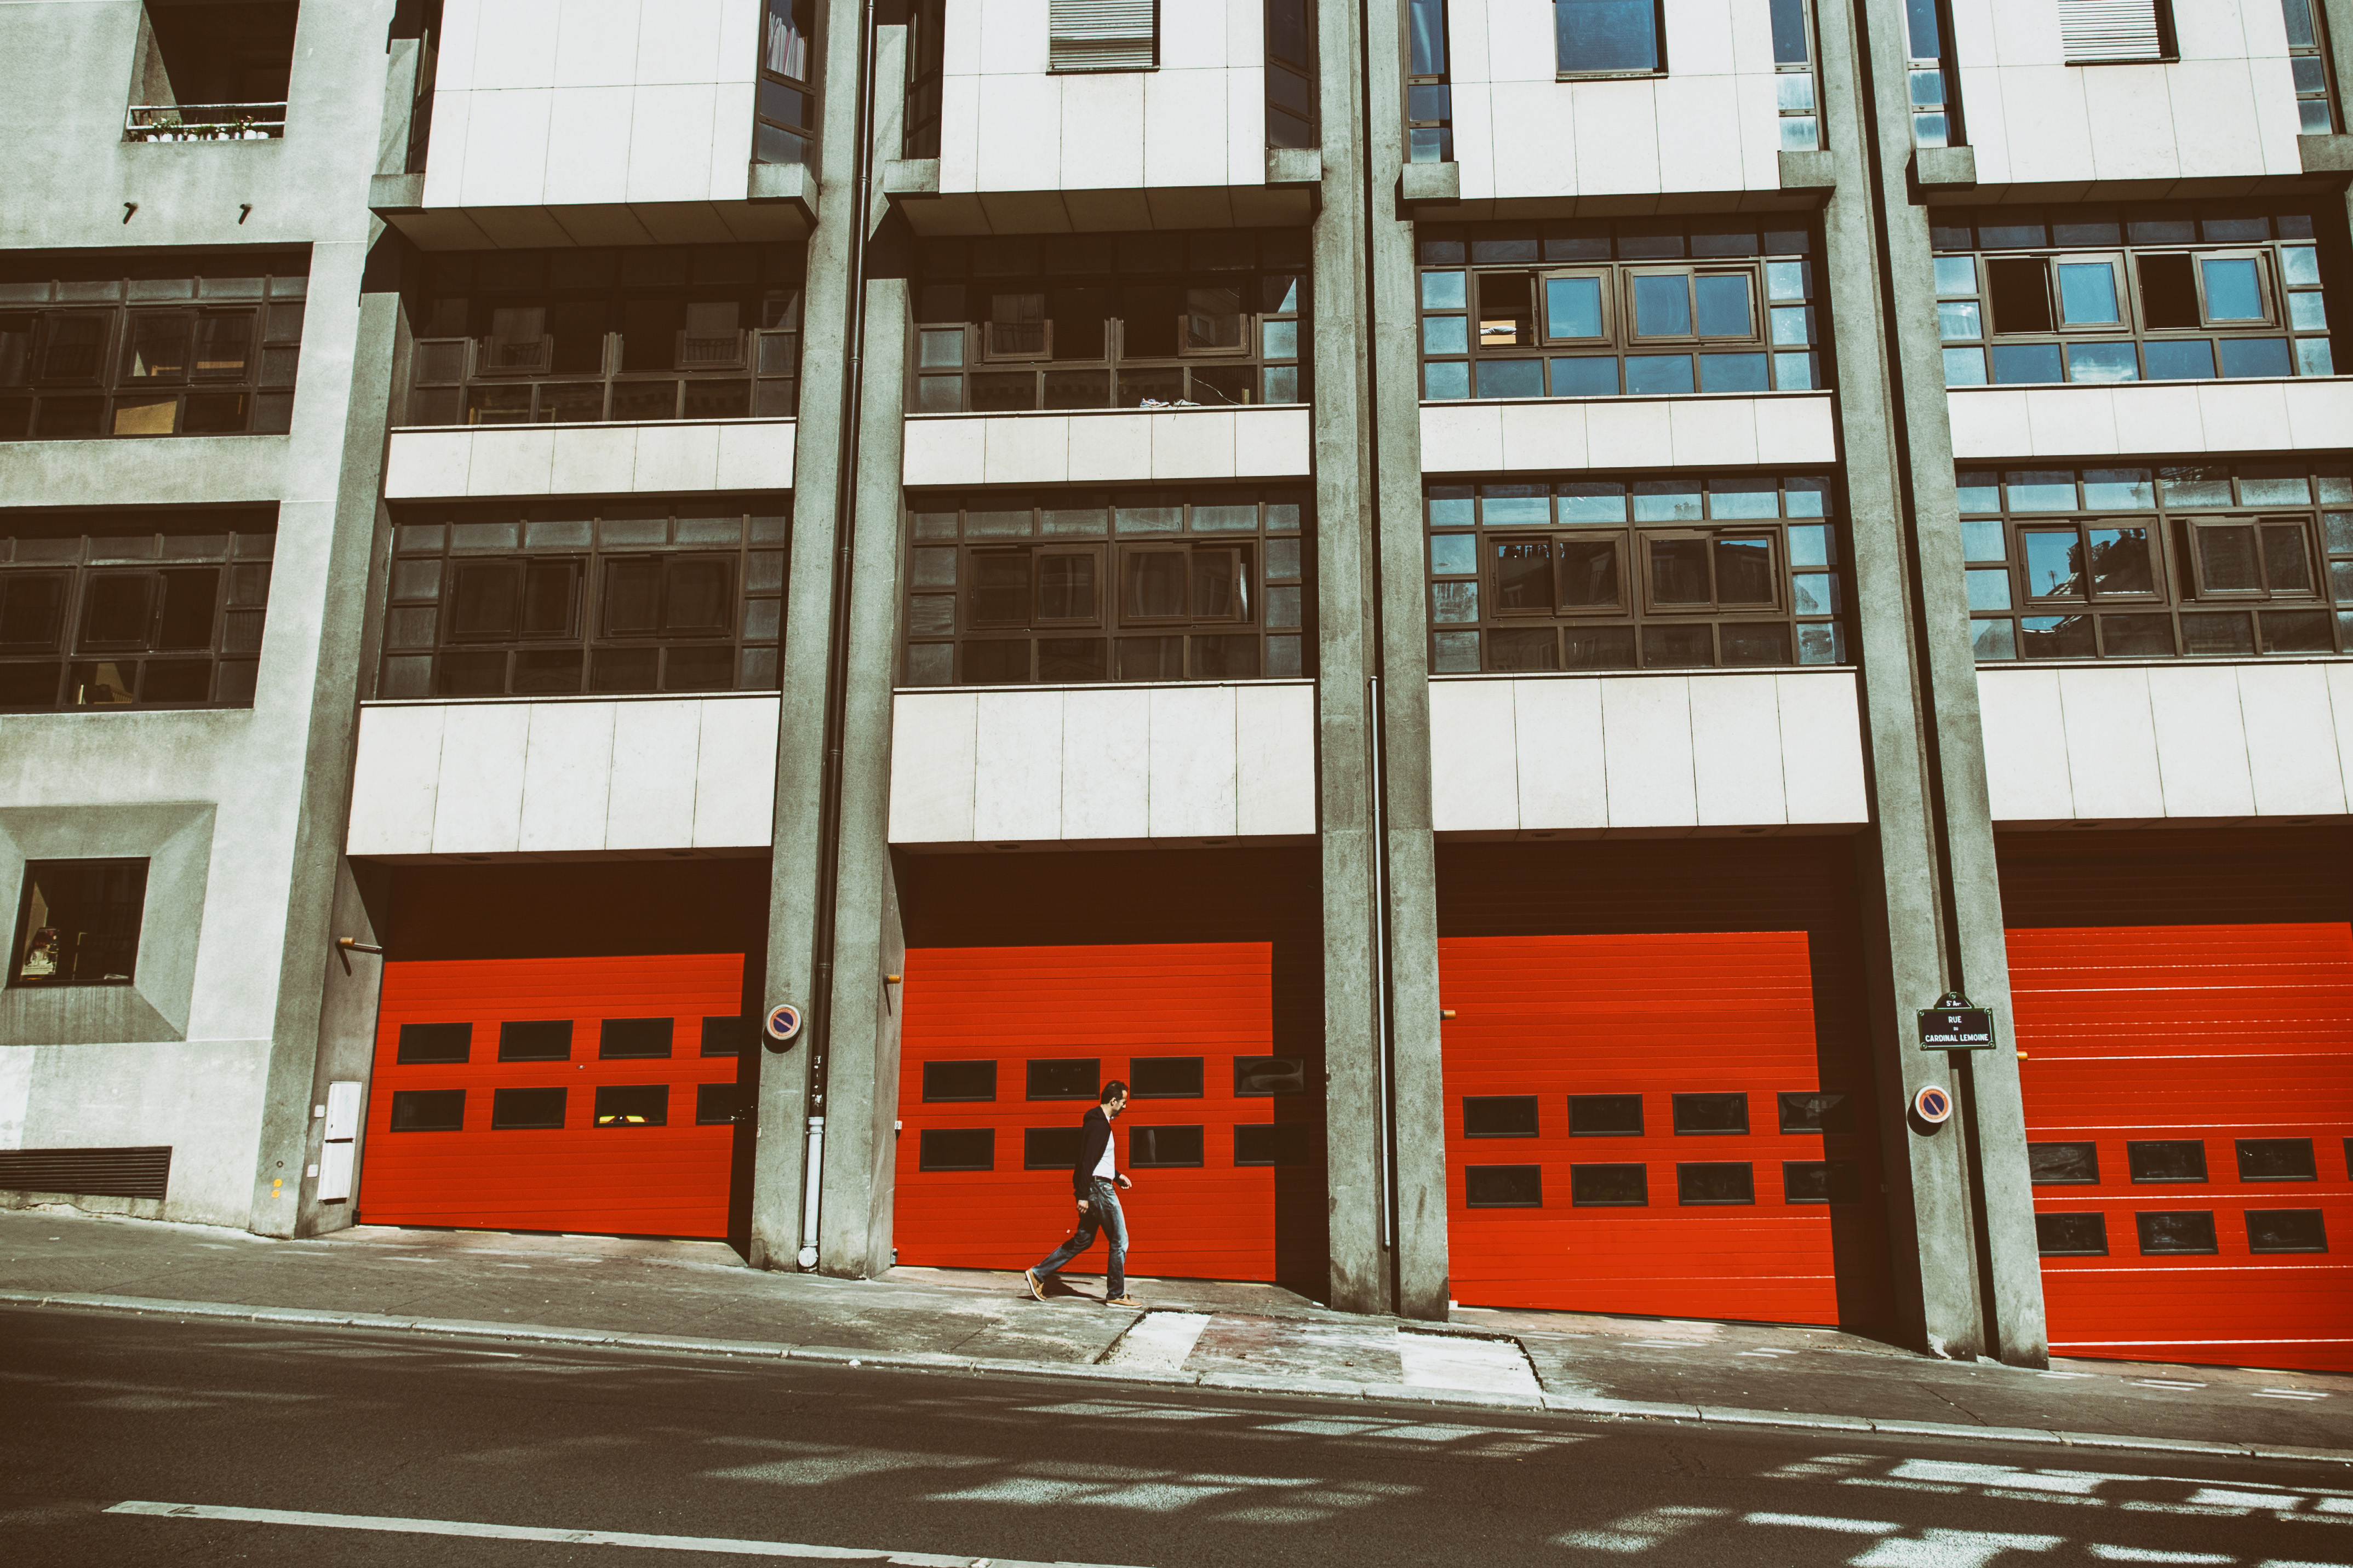
red, architecture, building, facade, house, Colorfulness, urban area, line, window, neighbourhood, Material property, tree, apartment, room, home, commercial building, city, plant, symmetry, street, door, residential area, Tints and shades